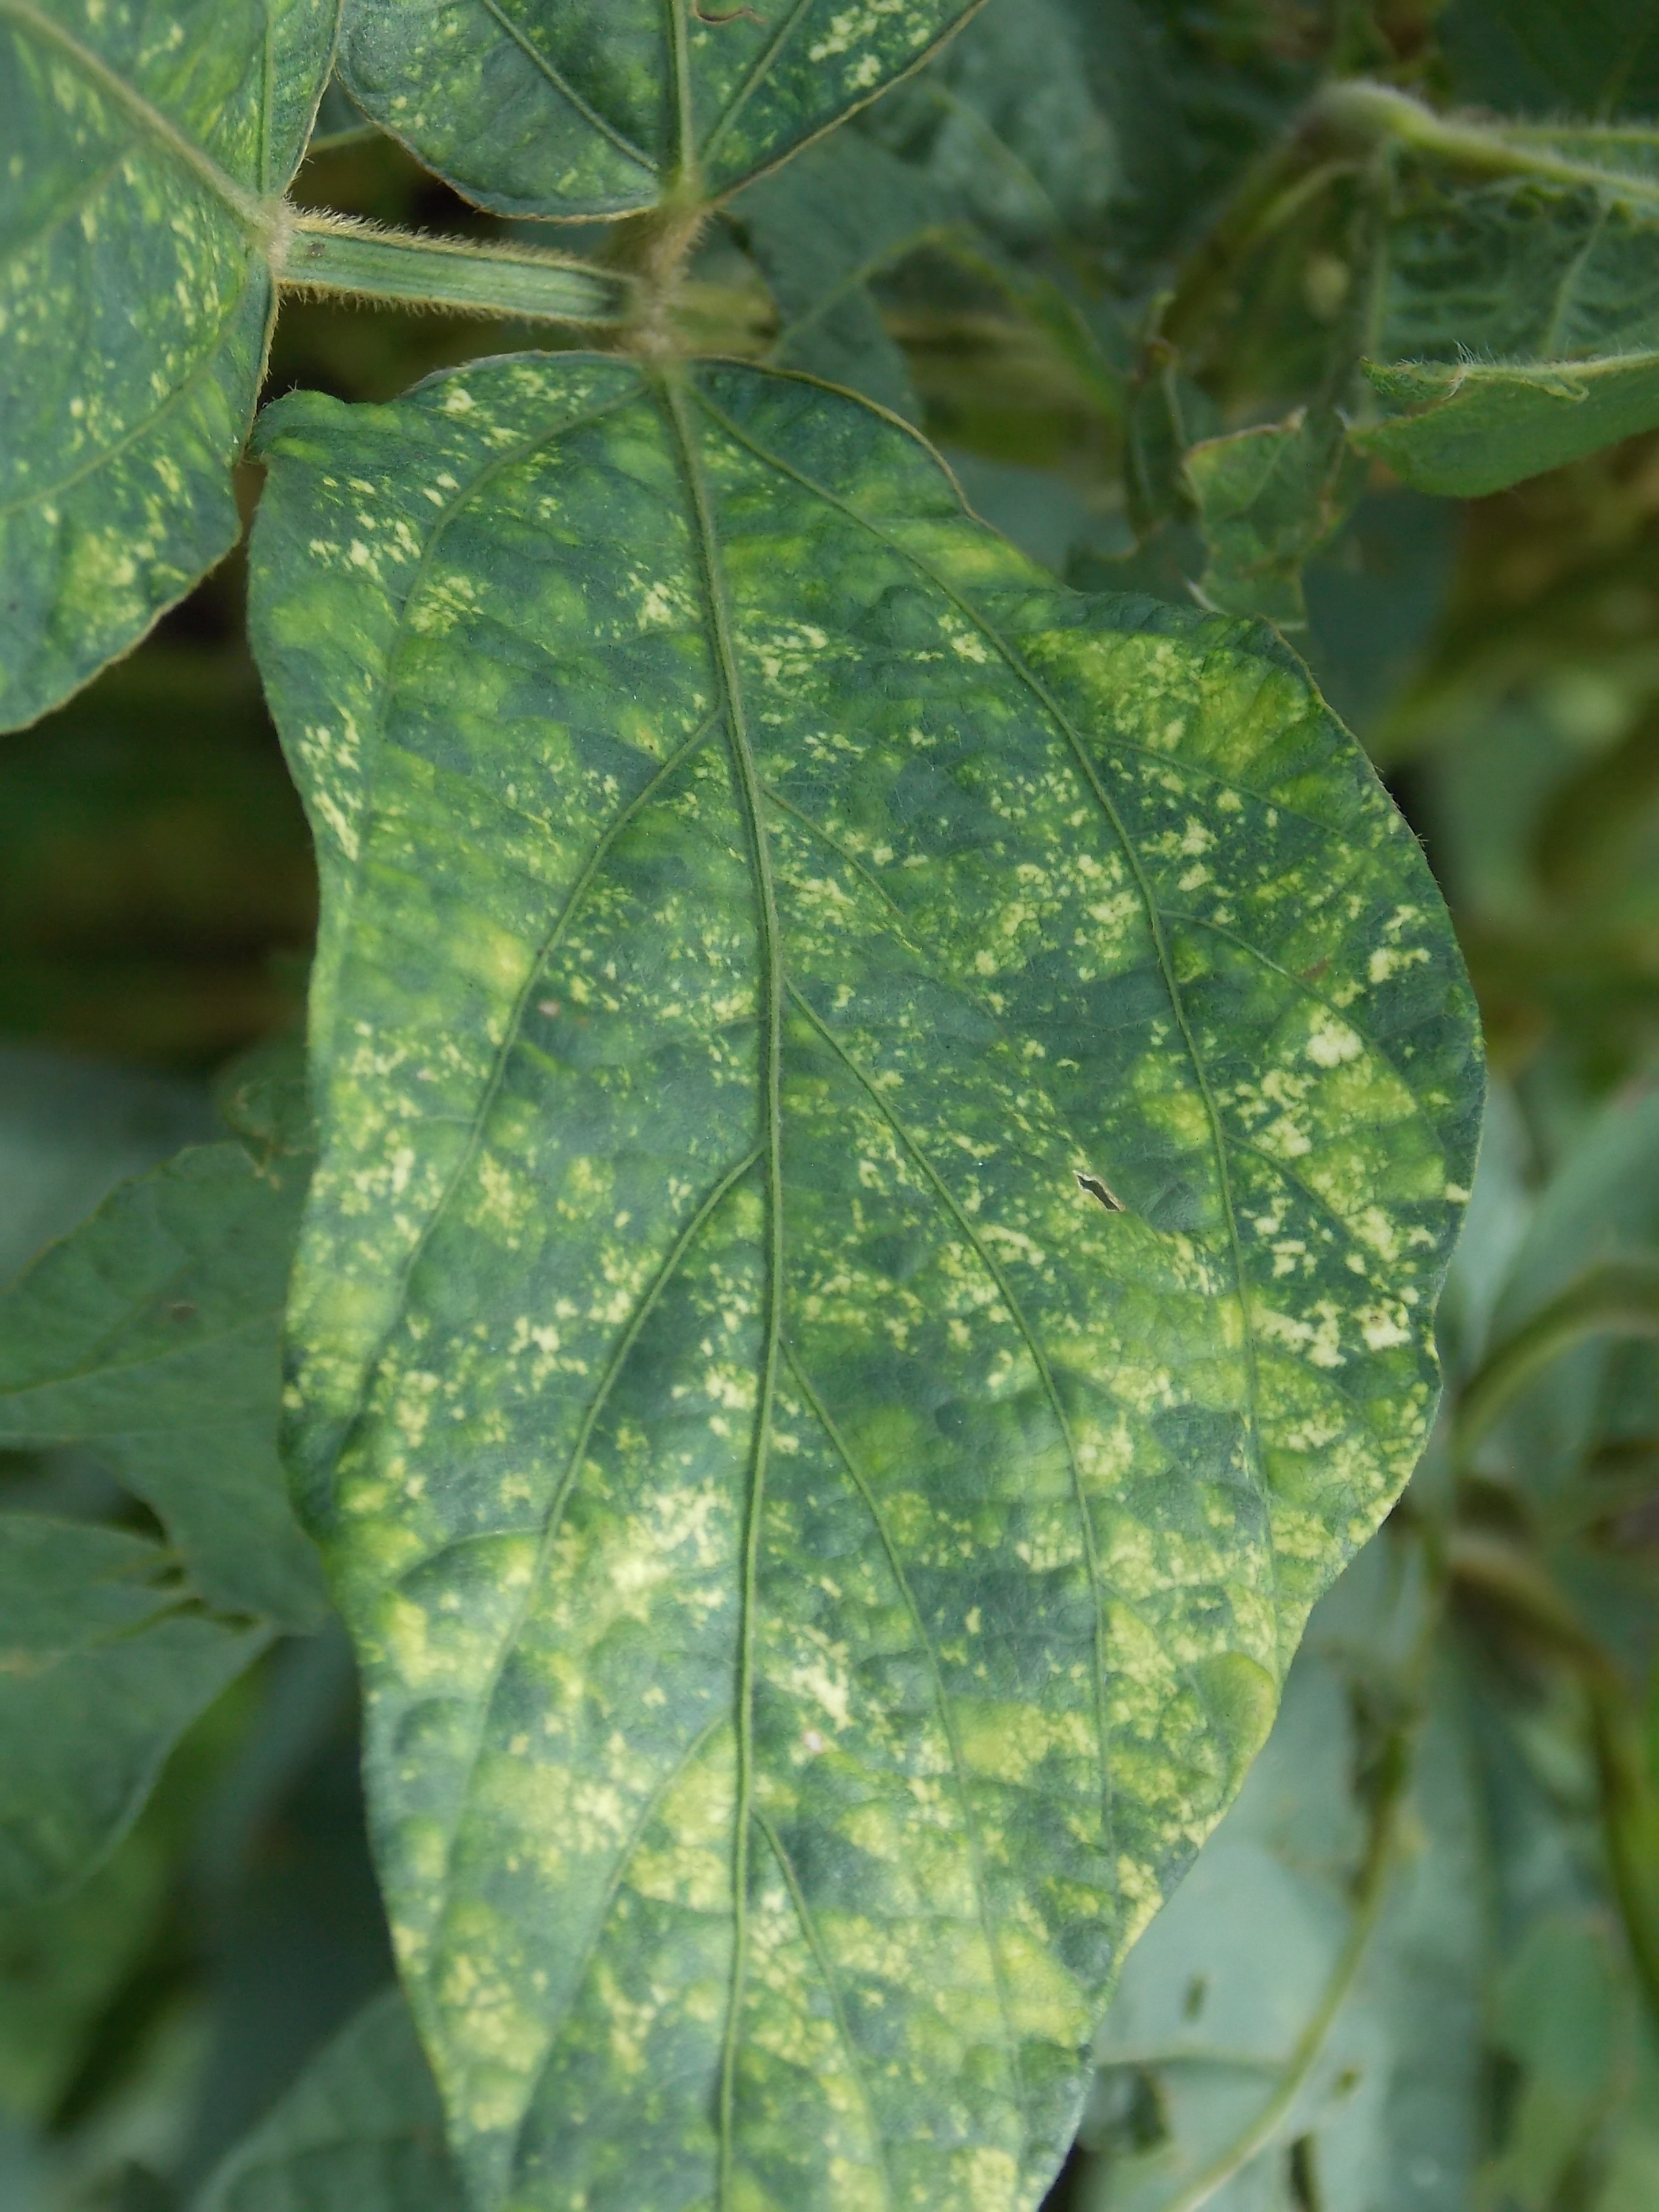
Label: Disease